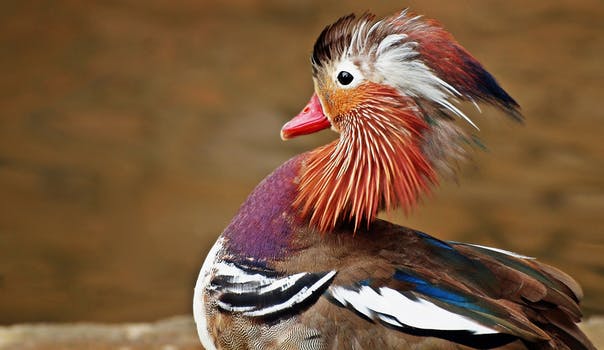
Label: No Watermark